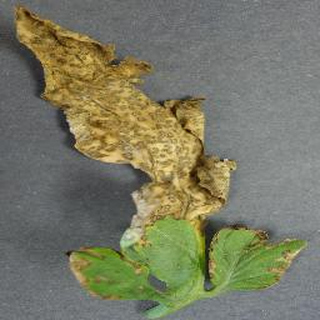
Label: tomato_bacterial_spot